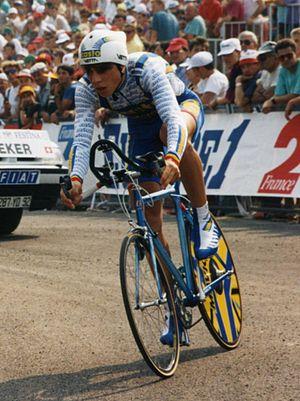
TOUR DE FRANCE 1993